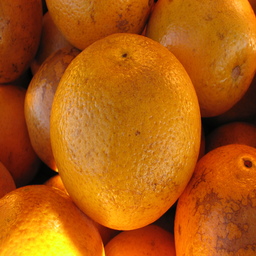
Label: Orange